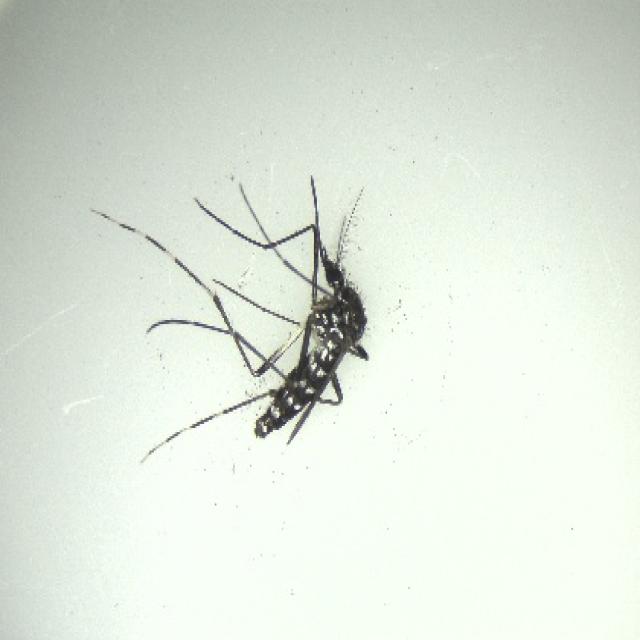
Species: aedes_albopictus